Richard Nixon

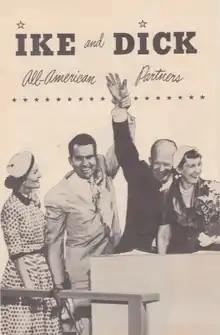
Front cover of campaign literature for the Eisenhower–Nixon campaign in the 1952 presidential election

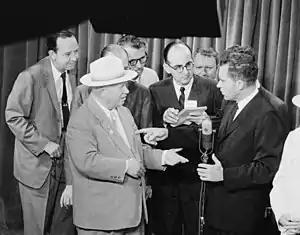
Nikita Khrushchev and Nixon speak as the press looks on at the Kitchen Debate on July 24, 1959; "What's My Line?" host John Charles Daly is on the far left.

In 1949, Nixon began to consider running for the United States Senate against the Democratic incumbent, Sheridan Downey, and entered the race in November. Downey, faced with a bitter primary battle with Representative Helen Gahagan Douglas, announced his retirement in March 1950. Nixon and Douglas won the primary elections and engaged in a contentious campaign in which the ongoing Korean War was a major issue. Nixon tried to focus attention on Douglas's liberal voting record. As part of that effort, a "Pink Sheet" was distributed by the Nixon campaign suggesting that Douglas's voting record was similar to that of New York Congressman Vito Marcantonio, reputed to be a communist, and their political views must be nearly identical. Nixon won the election by almost twenty percentage points. During the campaign, Nixon was first called "Tricky Dick" by his opponents for his campaign tactics.